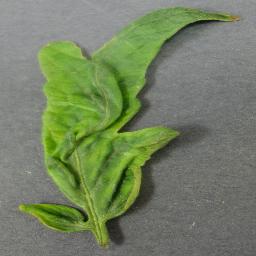
Label: Tomato___Tomato_Yellow_Leaf_Curl_Virus